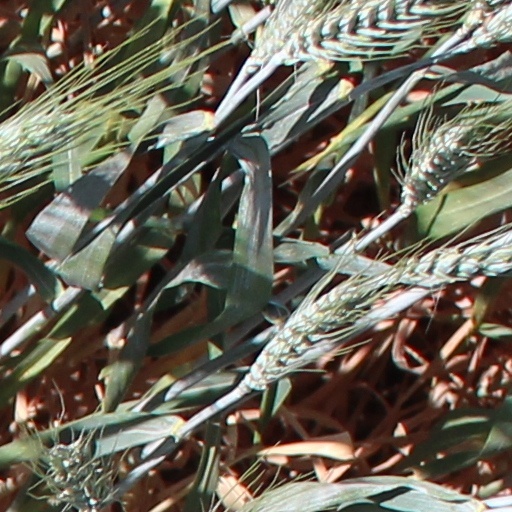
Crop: wheat